Cincinnati riots of 1841

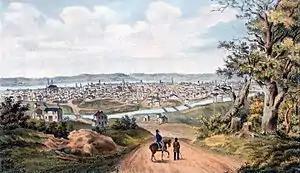
A view of Cincinnati, Ohio in 1841 from one of the surrounding hills to the north. In the foreground is the Miami and Erie Canal, and in the distance is the Ohio River and Kentucky.

The Cincinnati riots of 1841 occurred after a long drought had created widespread unemployment in Cincinnati, Ohio, United States. Over a period of several days in September 1841, unemployed whites attacked black residents who defended themselves. Many blacks were rounded up and held behind a cordon and then moved to the jail. According to the authorities, this was for their own protection.